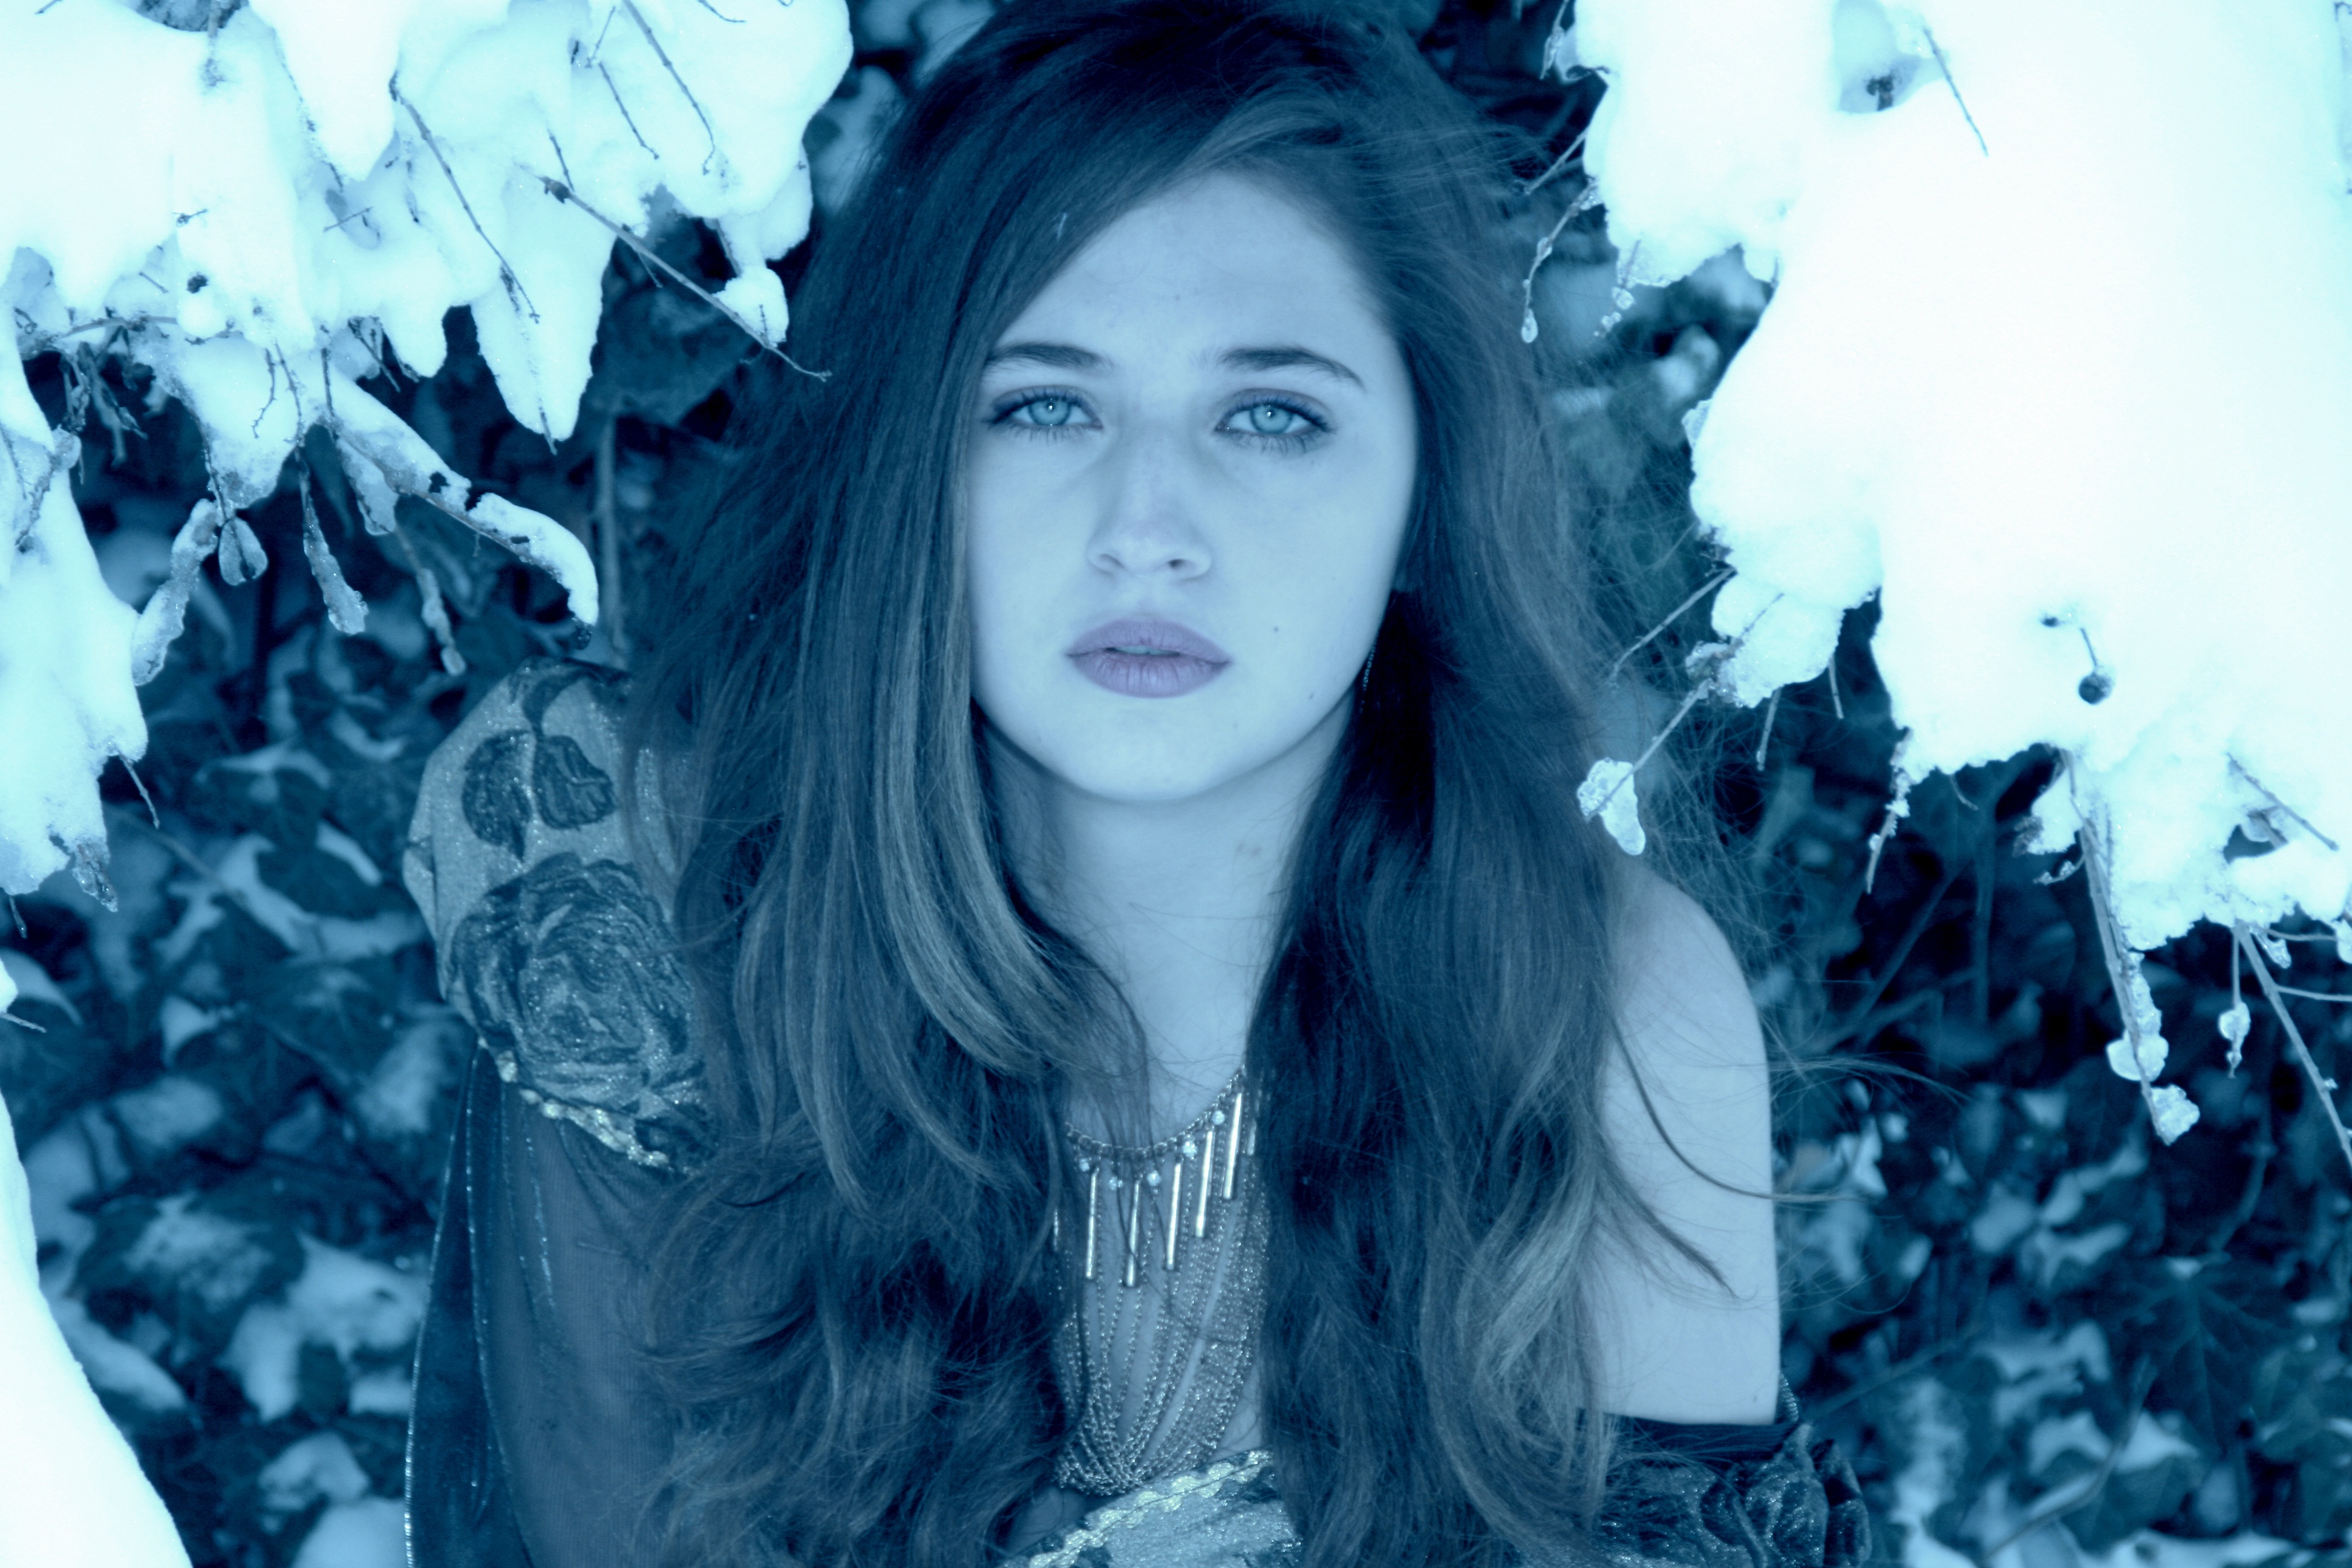
snow, winter, girl, hair, photography, portrait, model, fashion, blue, blonde, eye, beauty, blue eyes, photo shoot